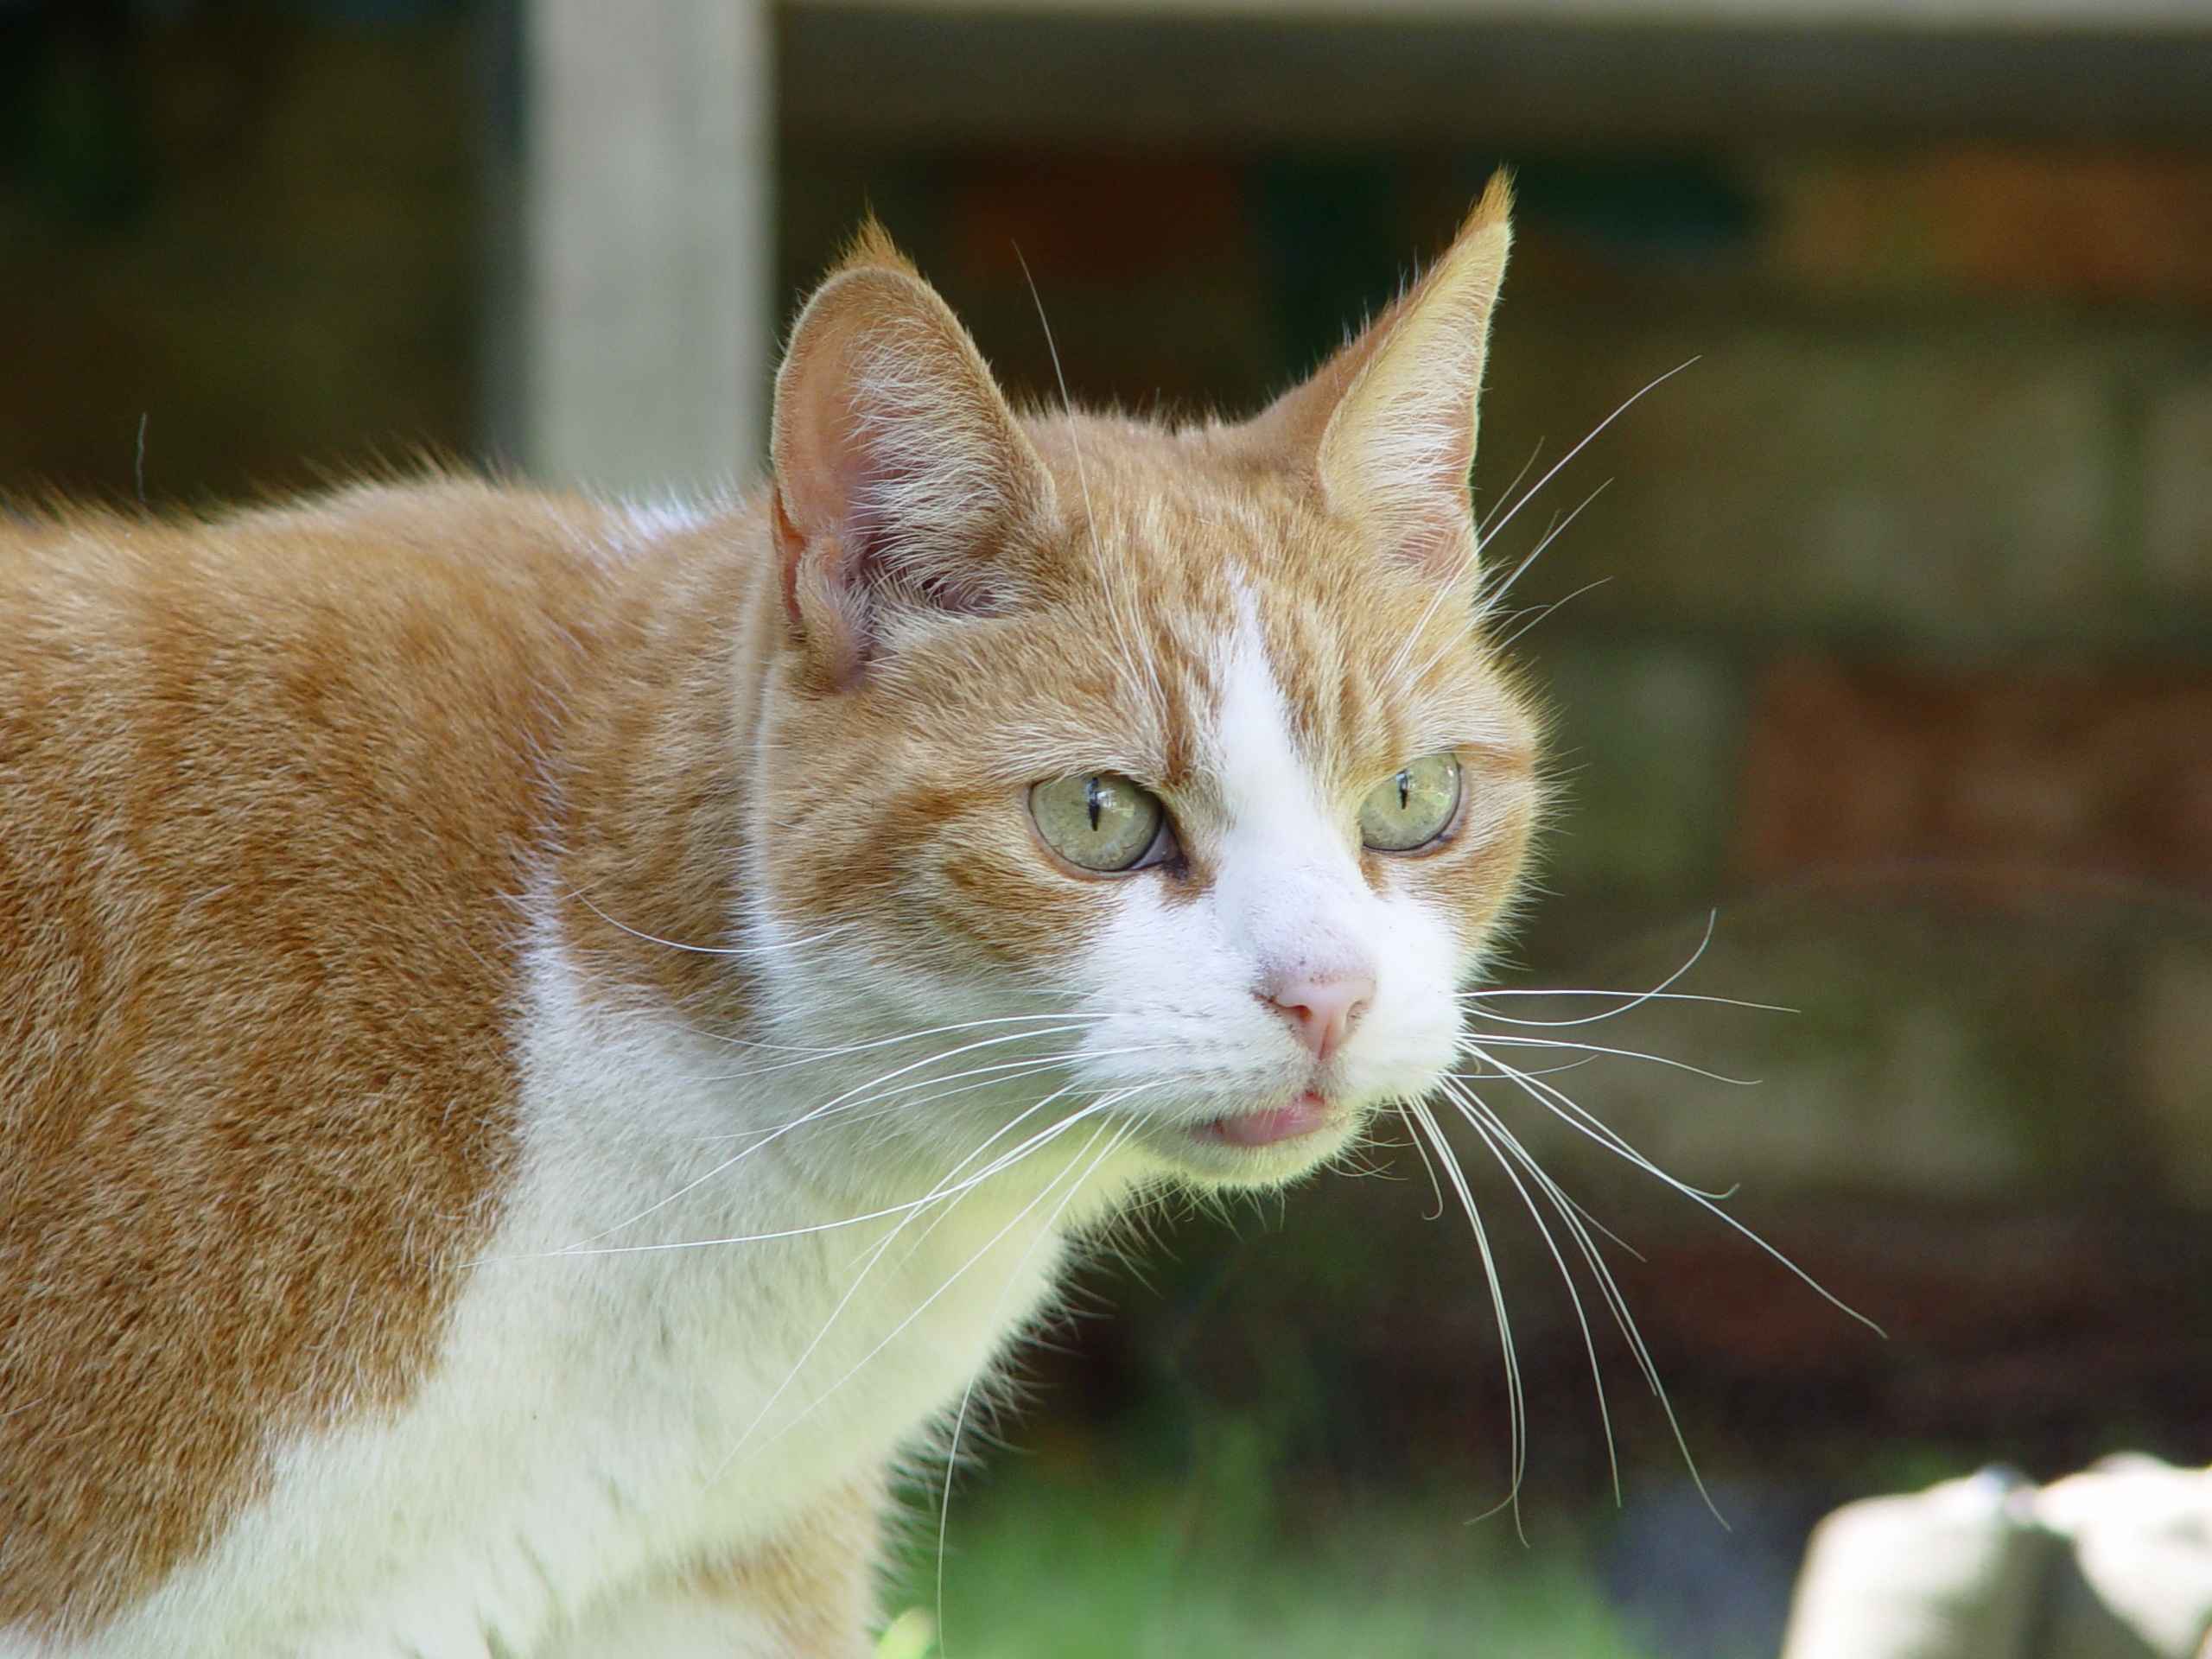
nature, animal, cute, pet, fur, kitten, cat, feline, mammal, whisker, fauna, close up, nose, whiskers, kitty, vertebrate, domestic, tabby cat, european shorthair, ginger cat, wild cat, small to medium sized cats, cat like mammal, domestic short haired cat, rusty spotted cat